John Duncan Grant

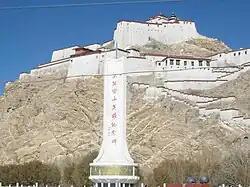
Gyantse Dzong

Grant was promoted to captain in 1907 and to major in 1916. During World War I he served in the Persian Gulf in 1915–16, where he served as a general staff officer, grade 2 from June 1916 onwards, in France and Belgium in 1917 and Mesopotamia in 1918.